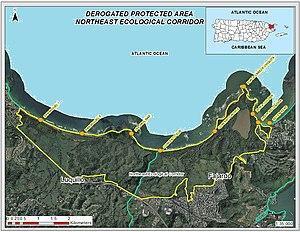
La trame verte est un concept qui, dans les pays francophones, date des années 1980-1990. Il est en partie issu des travaux préparatoires au sommet de la Terre de Rio, de l'écologie du paysage et du projet de réseau écologique paneuropéen alors préparé par le Conseil de l'Europe. Pour les années 1990 à 2005, cette expression couvre des réalités diverses, selon l'époque, le pays ou le domaine considérés.